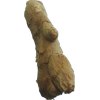
Label: ginger